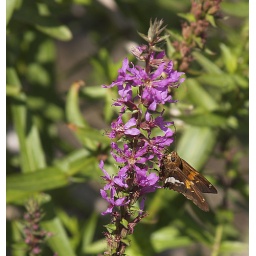
A moth feeds on a plant on the banks of the Delaware River near Easton, Pennsylvania